The Bubble (30 Rock)

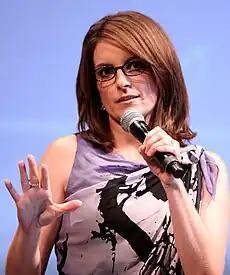
Series creator Tina Fey believed that there was no possibility of getting Jon Hamm to guest star on the show.

"The Bubble" was written by series creator, executive producer and lead actress Tina Fey. The director of this episode was Tricia Brock. This was Fey's sixteenth writing credit, and Brock's first directed episode. "The Bubble" originally aired on NBC in the United States on March 19, 2009.